Frank A. and Rae E. Harris Kramer House

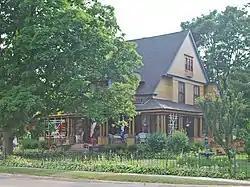

The Frank A. and Rae E. Harris Kramer House is a private house located at 221 North Center Avenue in Gaylord, Michigan. It was designated a Michigan State Historic Site in 1993 and listed on the National Register of Historic Places in 2003.